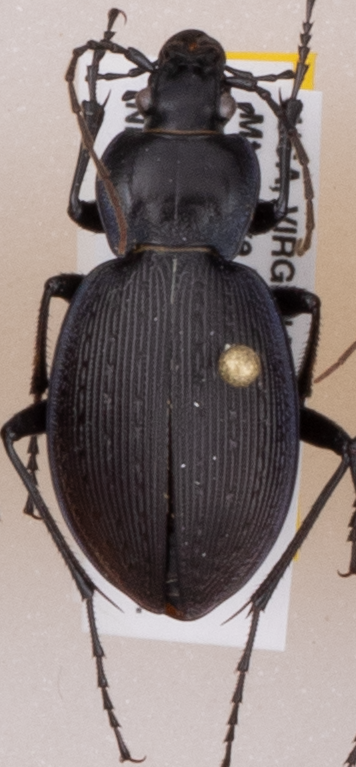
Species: Carabus goryi
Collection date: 2018-05-22
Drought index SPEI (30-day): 1.466
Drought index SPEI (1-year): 0.554
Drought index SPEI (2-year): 0.678